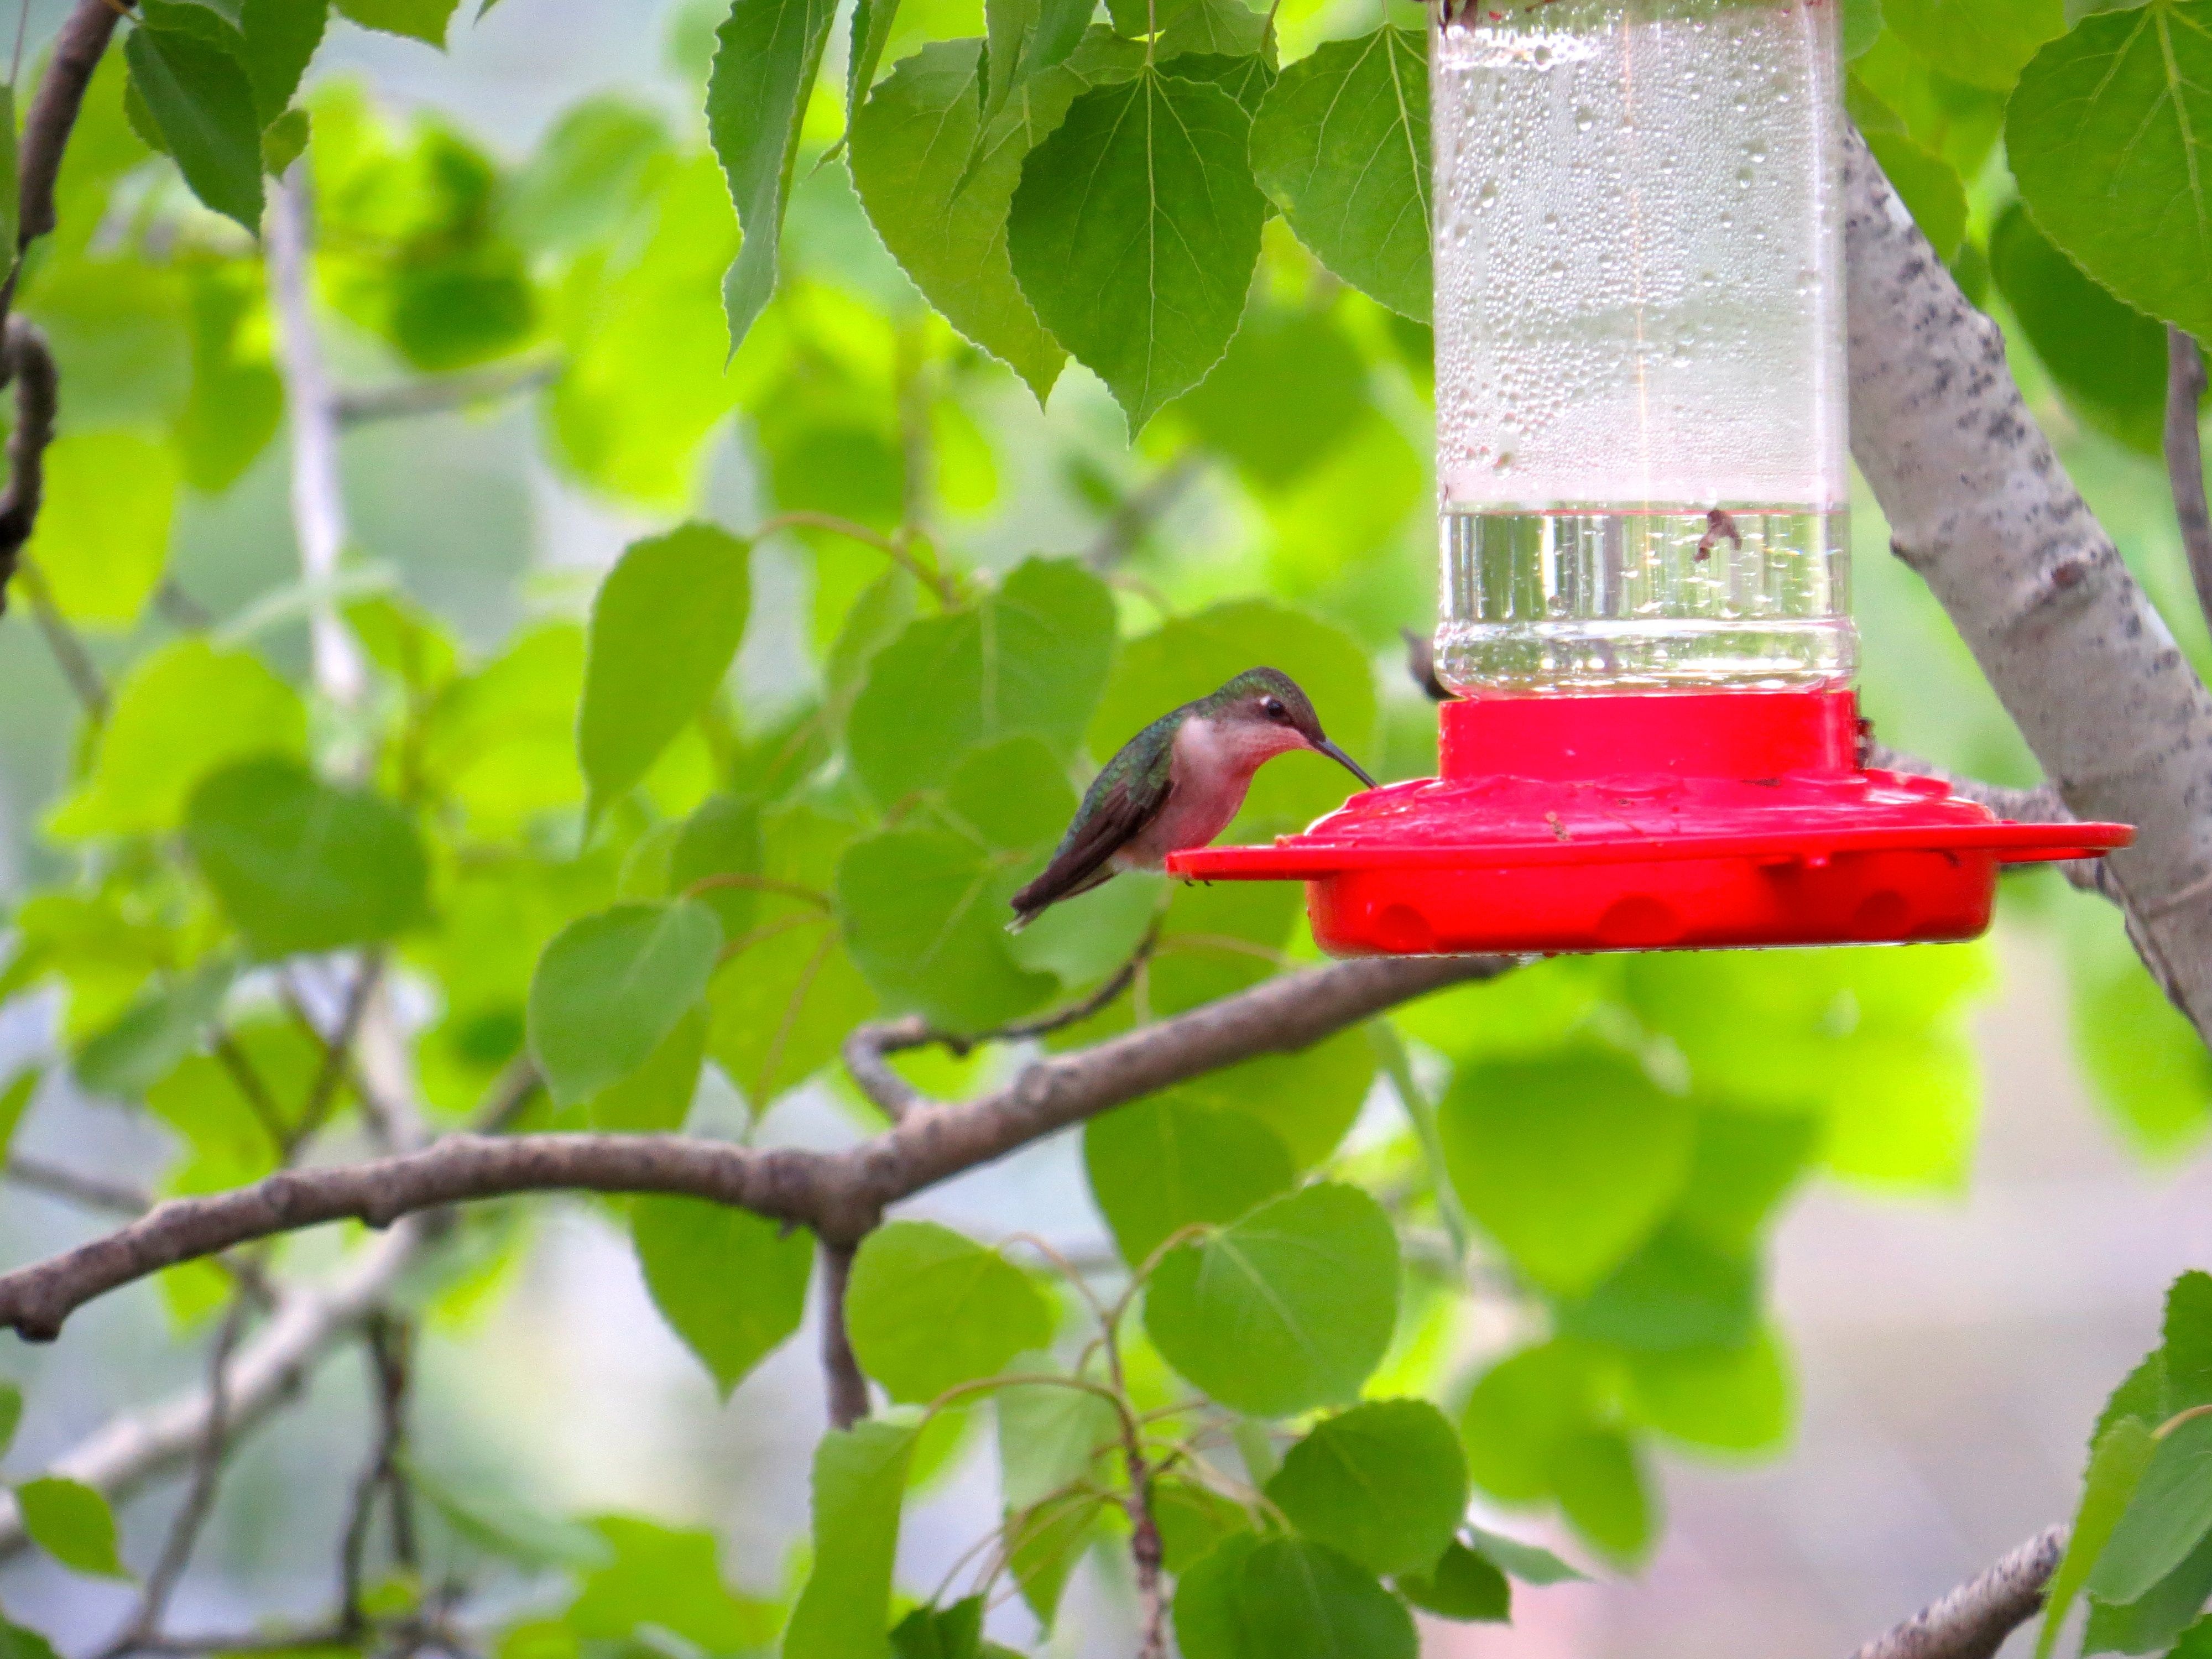
tree, nature, branch, bird, leaf, flower, green, hummingbird, fauna, vertebrate, perching bird